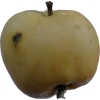
Label: apple